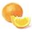
Label: orange